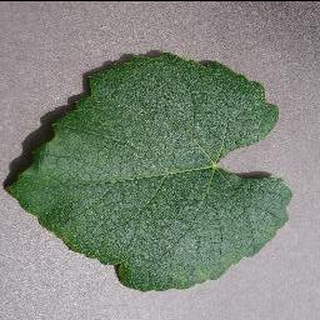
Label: healthy_grape